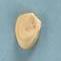
Maize quality: Good